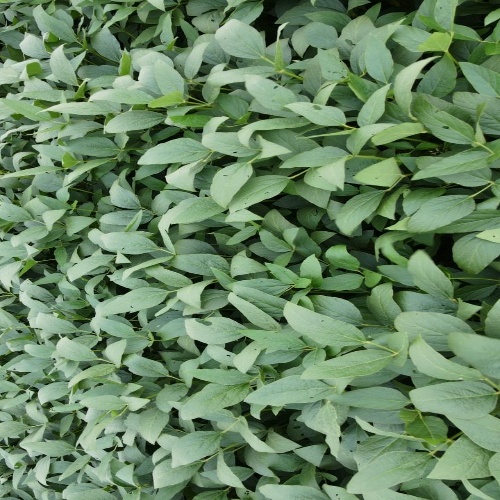
Label: Diabrotica_speciosa